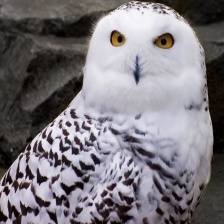
Species: SNOWY OWL
Scientific name: BUBO SCANDIACUS
ImageNet parent category: great_grey_owl